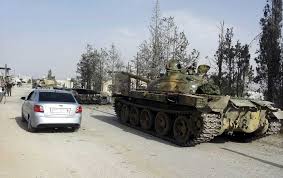
Label: T-62